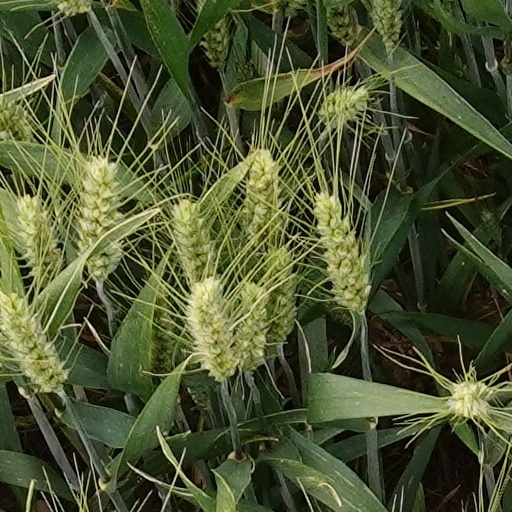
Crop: wheat